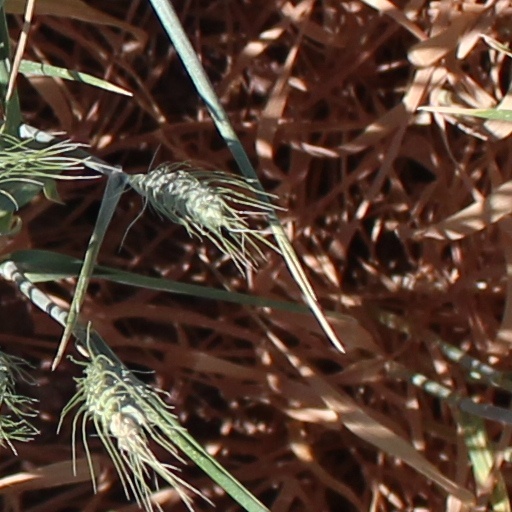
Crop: wheat